Phoenix paludosa

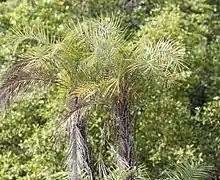
In Sundarbans, Bangladesh

Phoenix paludosa (paludosa, Latin, swampy), also called the mangrove date palm, is a species of flowering plant in the palm family, indigenous to coastal regions of India, Bangladesh, Myanmar, Thailand, Cambodia, Sumatra, Vietnam and peninsular Malaysia. They are also known as sea dates. The trees grow in clusters, to 5 m high, usually forming dense thickets. The leaves are 2 to 3 m long and recurved. Similar to "Nypa" leaves, but smaller and placed towards the plant's top.